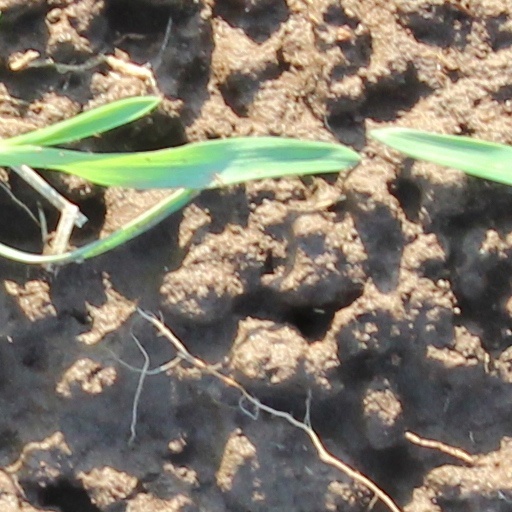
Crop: wheat